Countdown (game show)

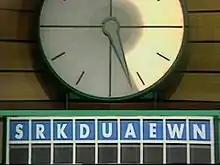
The letters of a round during a 1991 episode in which both contestants declared the word "wankers".

"Countdown" has also generated a number of widely viewed outtakes, with the letters occasionally producing a word that was deemed unsuitable for the original broadcast. A round in which Dictionary Corner offered the word "gobshite" featured in "TV's Finest Failures" in 2001 (the actual episode aired on 10 January 2000), and in one episode from 1991, contestants Gino Corr and Lawrence Pearse both declared the word "wankers". This was edited out of the programme but has since appeared on many outtakes shows. When contestant Charlie Reams declared "wankers" on 21 October 2008 edition, the declaration was kept in but the word itself was bleeped. Other incidents with only marginally rude words (including "wanker", singular) have made it into the programme as they appeared, such as those with Tanmay Dixit referenced above, a clip from a 2001 episode in which the word "fart" appeared as the first four letters on the board (which also featured on "100 Greatest TV Moments from Hell"), and a round where an anagram of the word "fucked" appeared on the board in the string "A U O D F C K E G", although neither player chose to use the word and Dictionary Corner was able to find two seven-letter words that could have been made from the board's offerings. On 2 February 2017, the board for the letters round was "M T H I A E D H S", and with both players offering sevens, Dictionary Corner found the word "shithead", which was bleeped out in the audio and censored on-screen with the poo emoji.